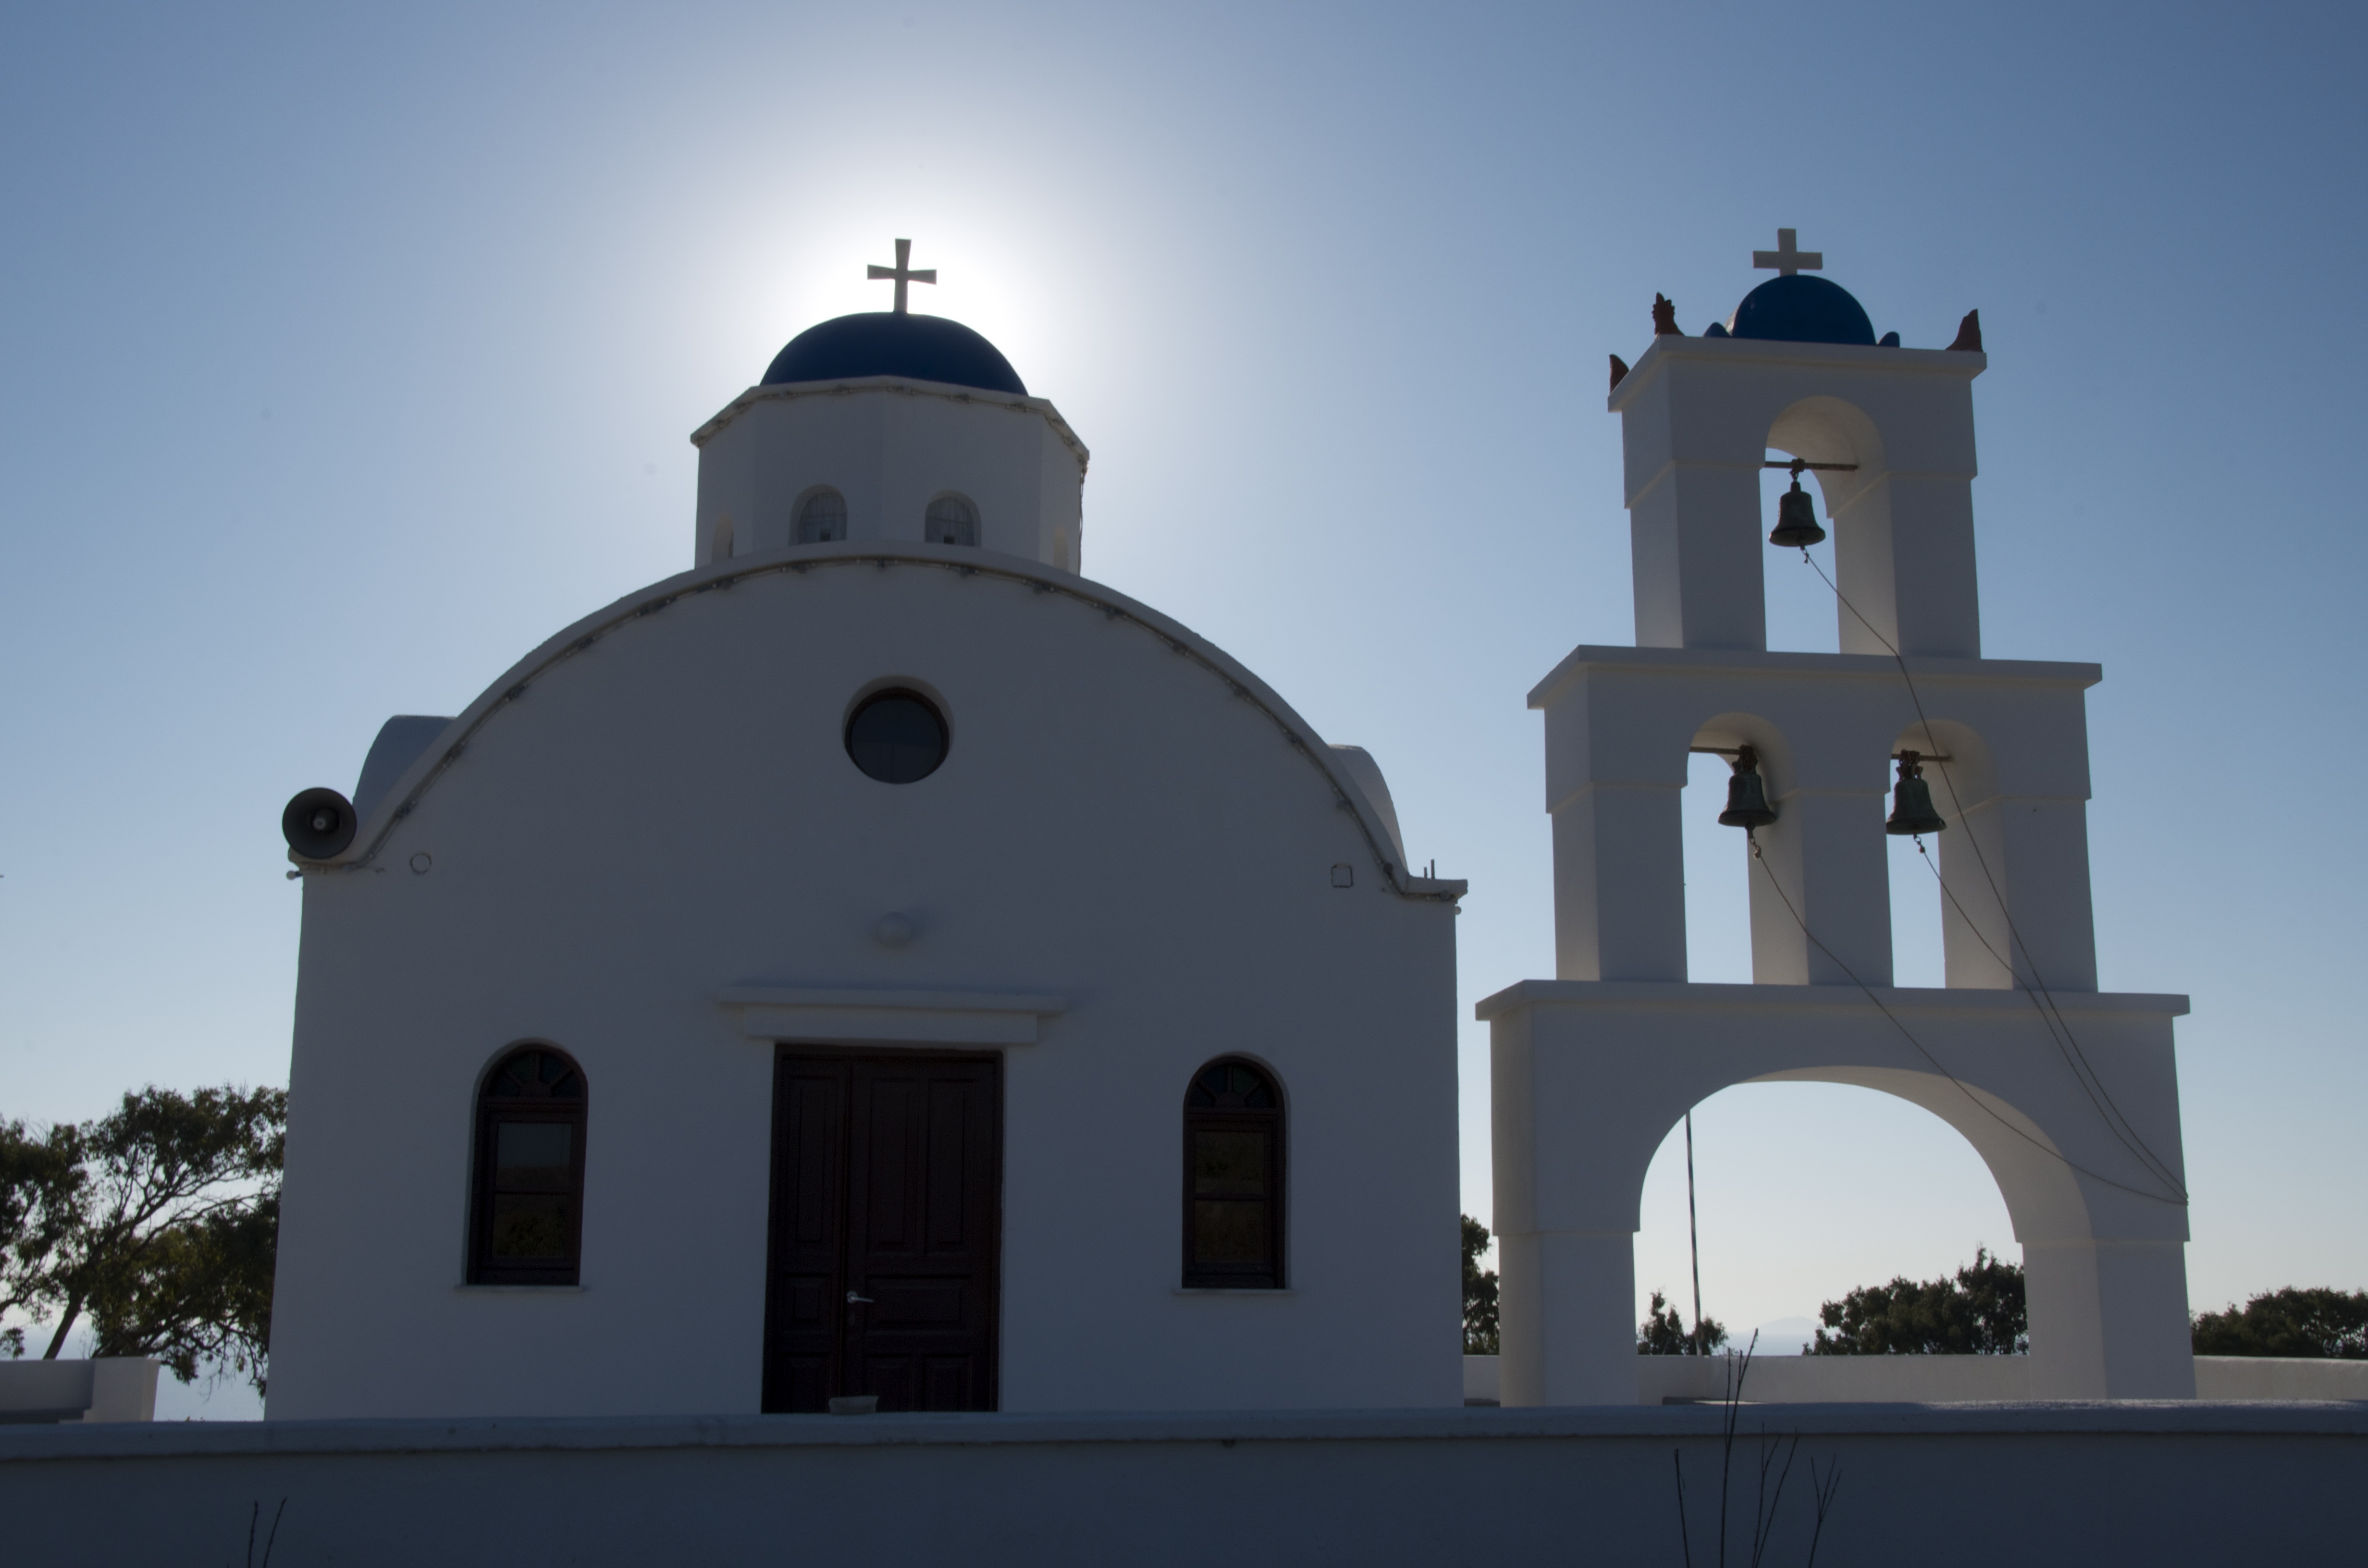
building, tower, blue, church, chapel, place of worship, bell tower, steeple, monastery, greece, spanish missions in california